Question: Please indicate a possible affordance area of the hit_baseball_bat that can be used for hitting
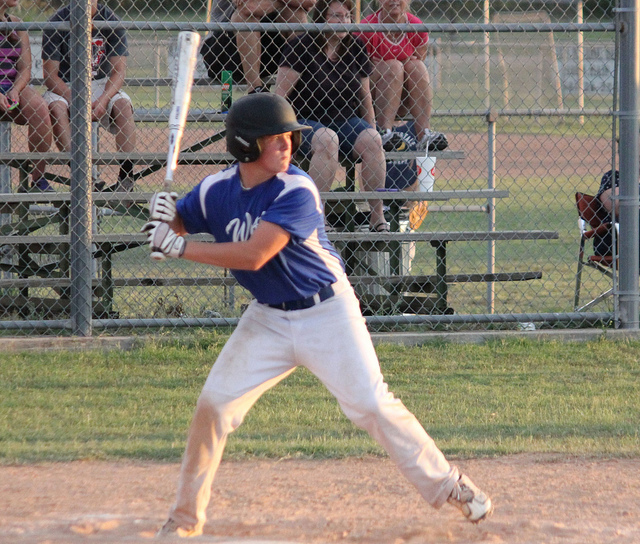
Answer: [168.363, 31.255, 199.563, 126.455]